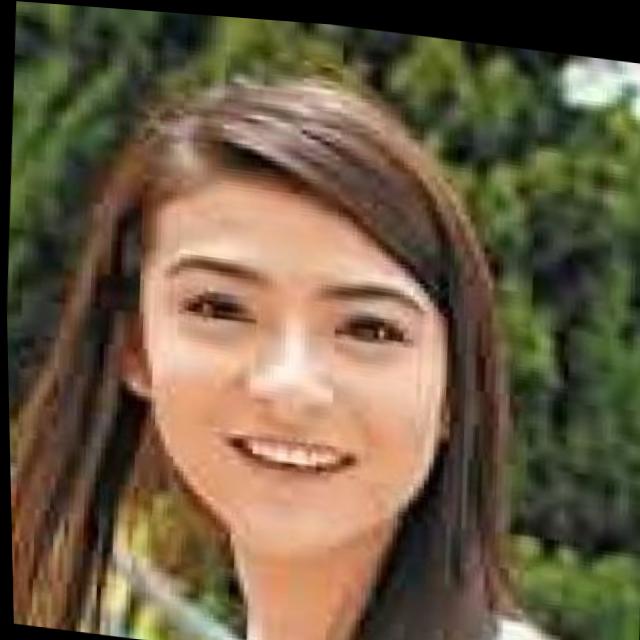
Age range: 21-44